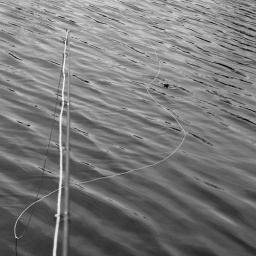
one of the many frogs swimming out in open water at the golden loch